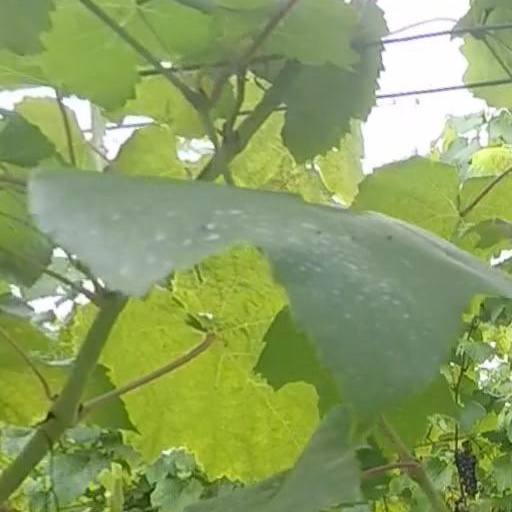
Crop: grape